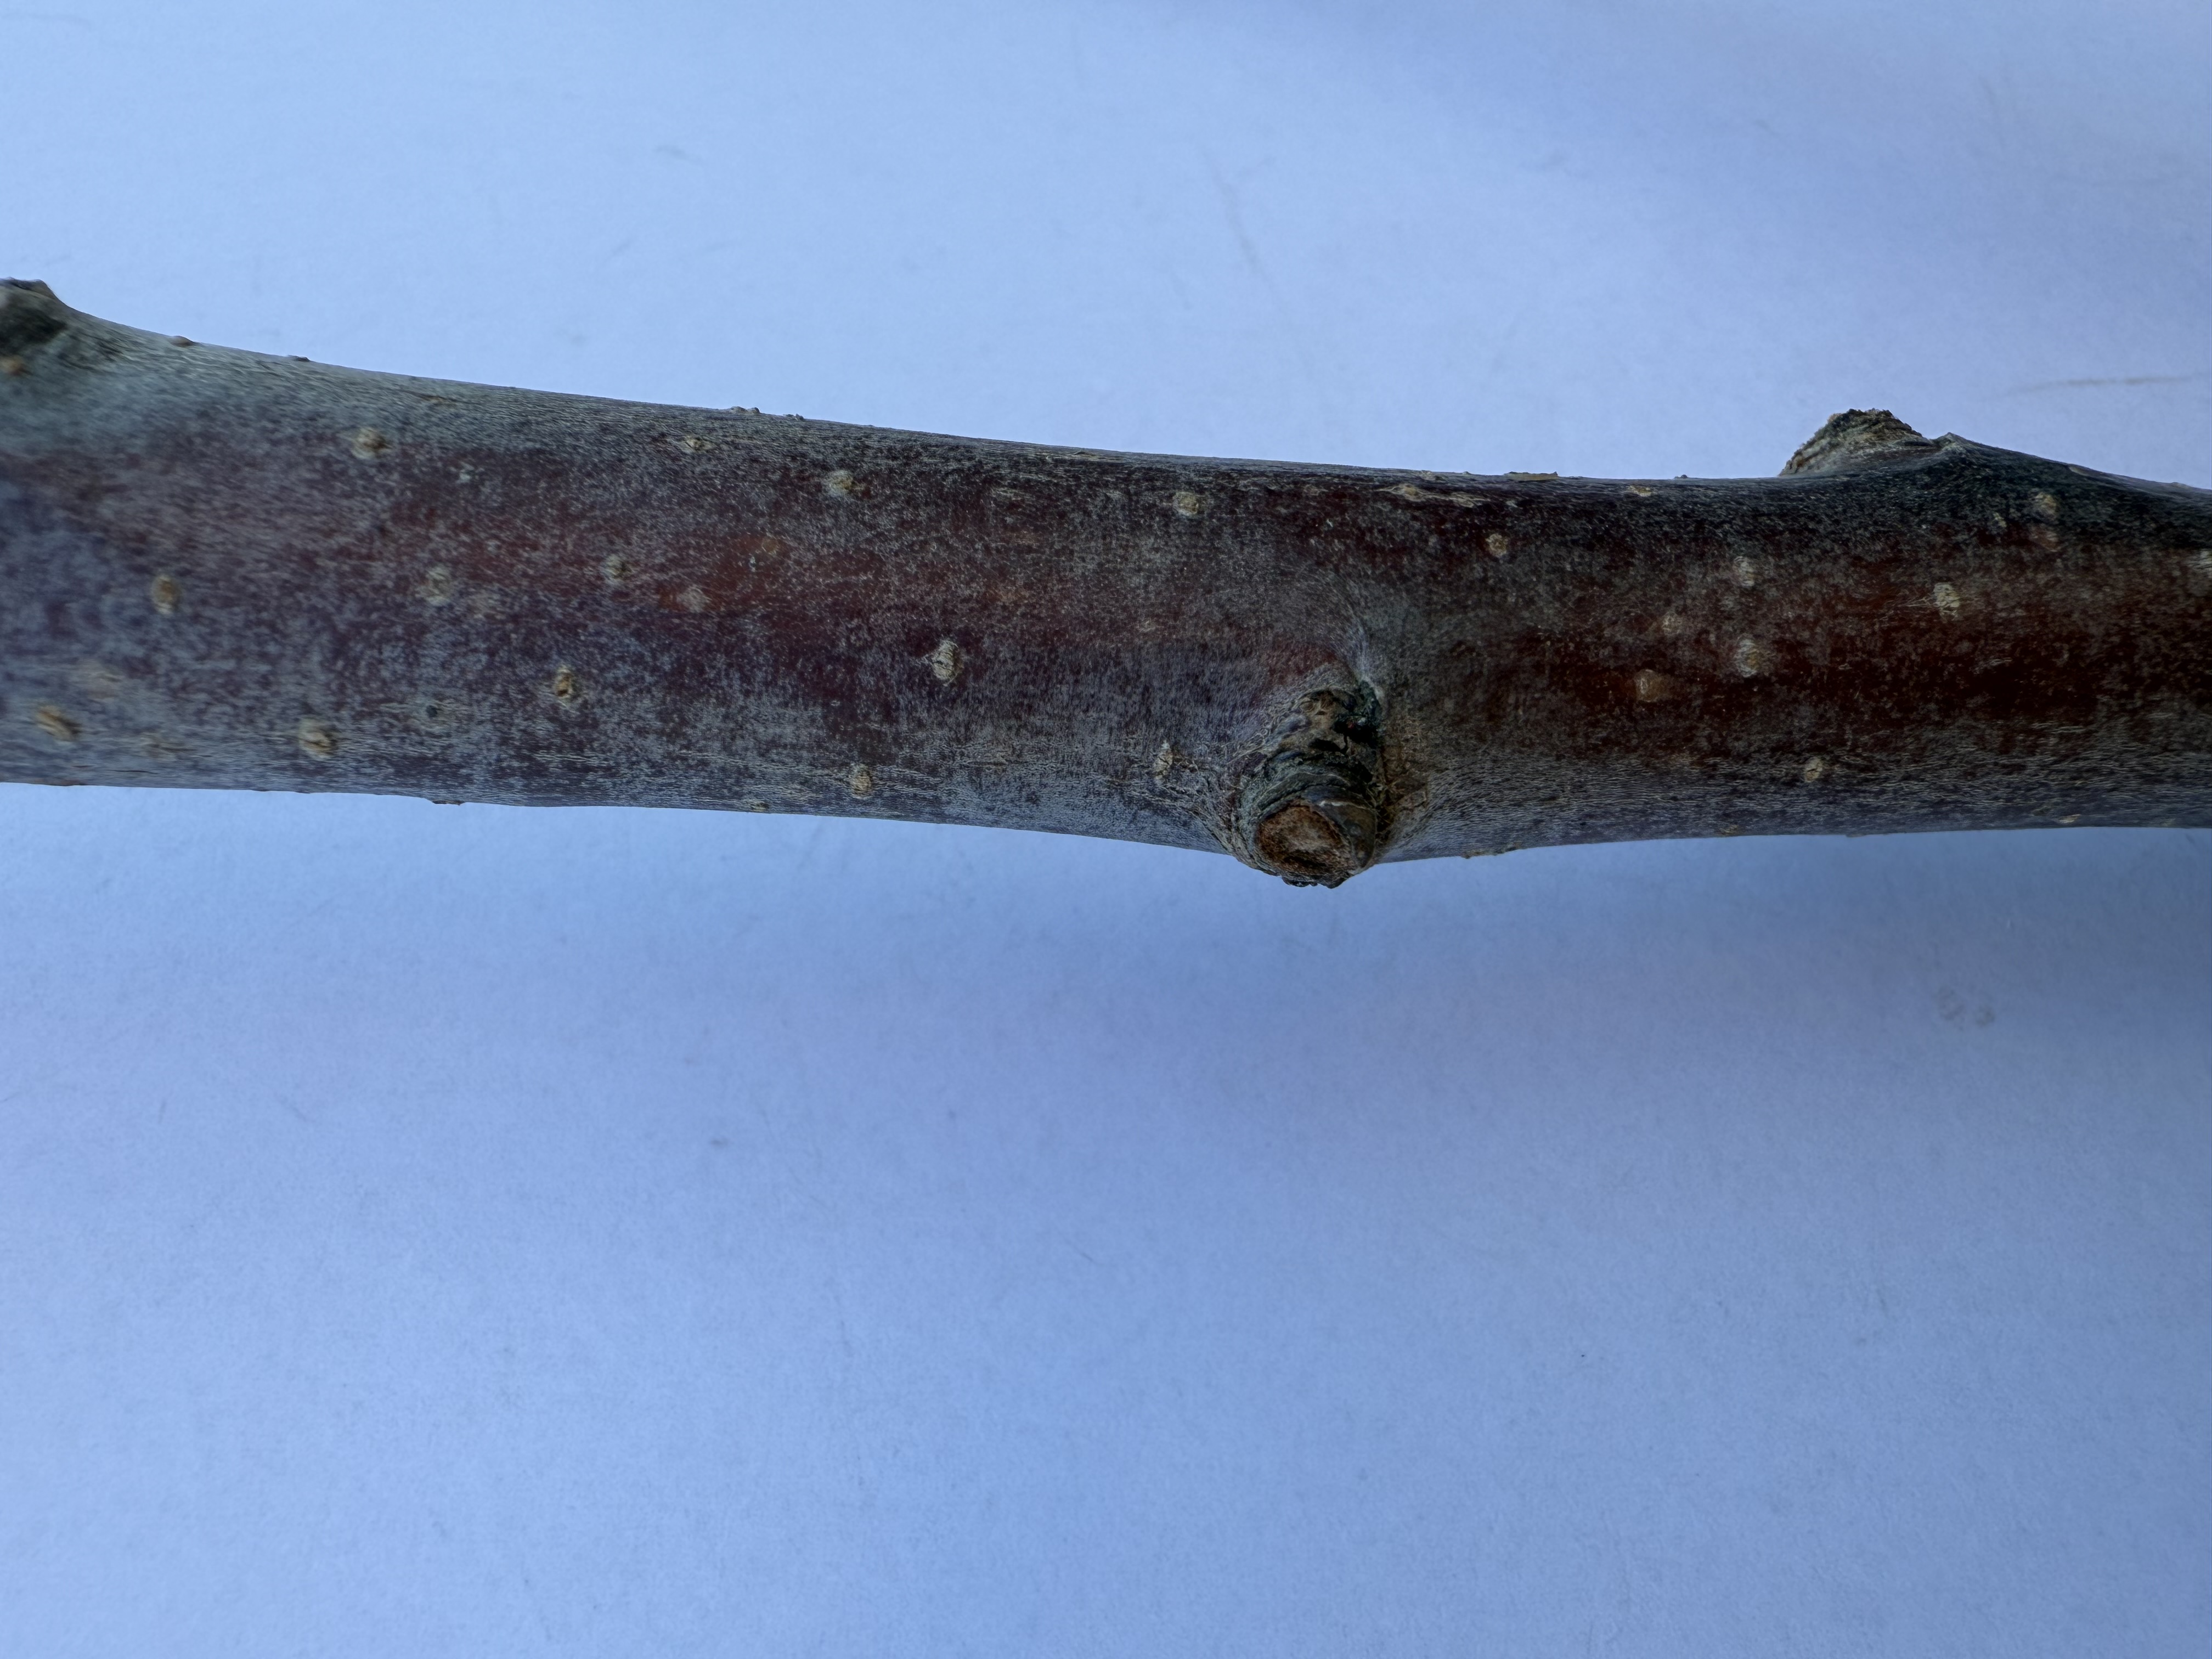
Variety: Granny Smith Apple